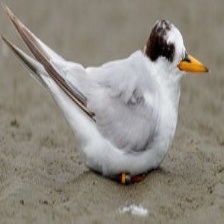
Species: FAIRY TERN
Scientific name: STERNULA NEREIS